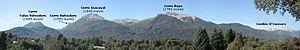
Le parc national Nahuel Huapi est un parc national situé en Patagonie en Argentine. Il s'étend sur 717 261 hectares répartis entre les provinces de Neuquén et de Río Negro.
La province de Neuquén est une province d'Argentine, qui se trouve à l'extrémité nord-ouest de la Patagonie argentine. Avec une superficie de 94 378 km², elle est la plus petite province des régions australes du pays. Sa géographie s'abîme sur l'imposante Cordillère des Andes.